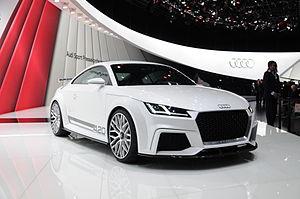
Salon international de l'automobile de Genève 2014
Le Salon international de l'automobile de Genève 2014 est un Salon automobile qui s'est tenu du 6 mars au 16 mars 2014 à Genève. Il s'agit de la 84ᵉ édition internationale de ce salon, organisé pour la première fois en 1905.